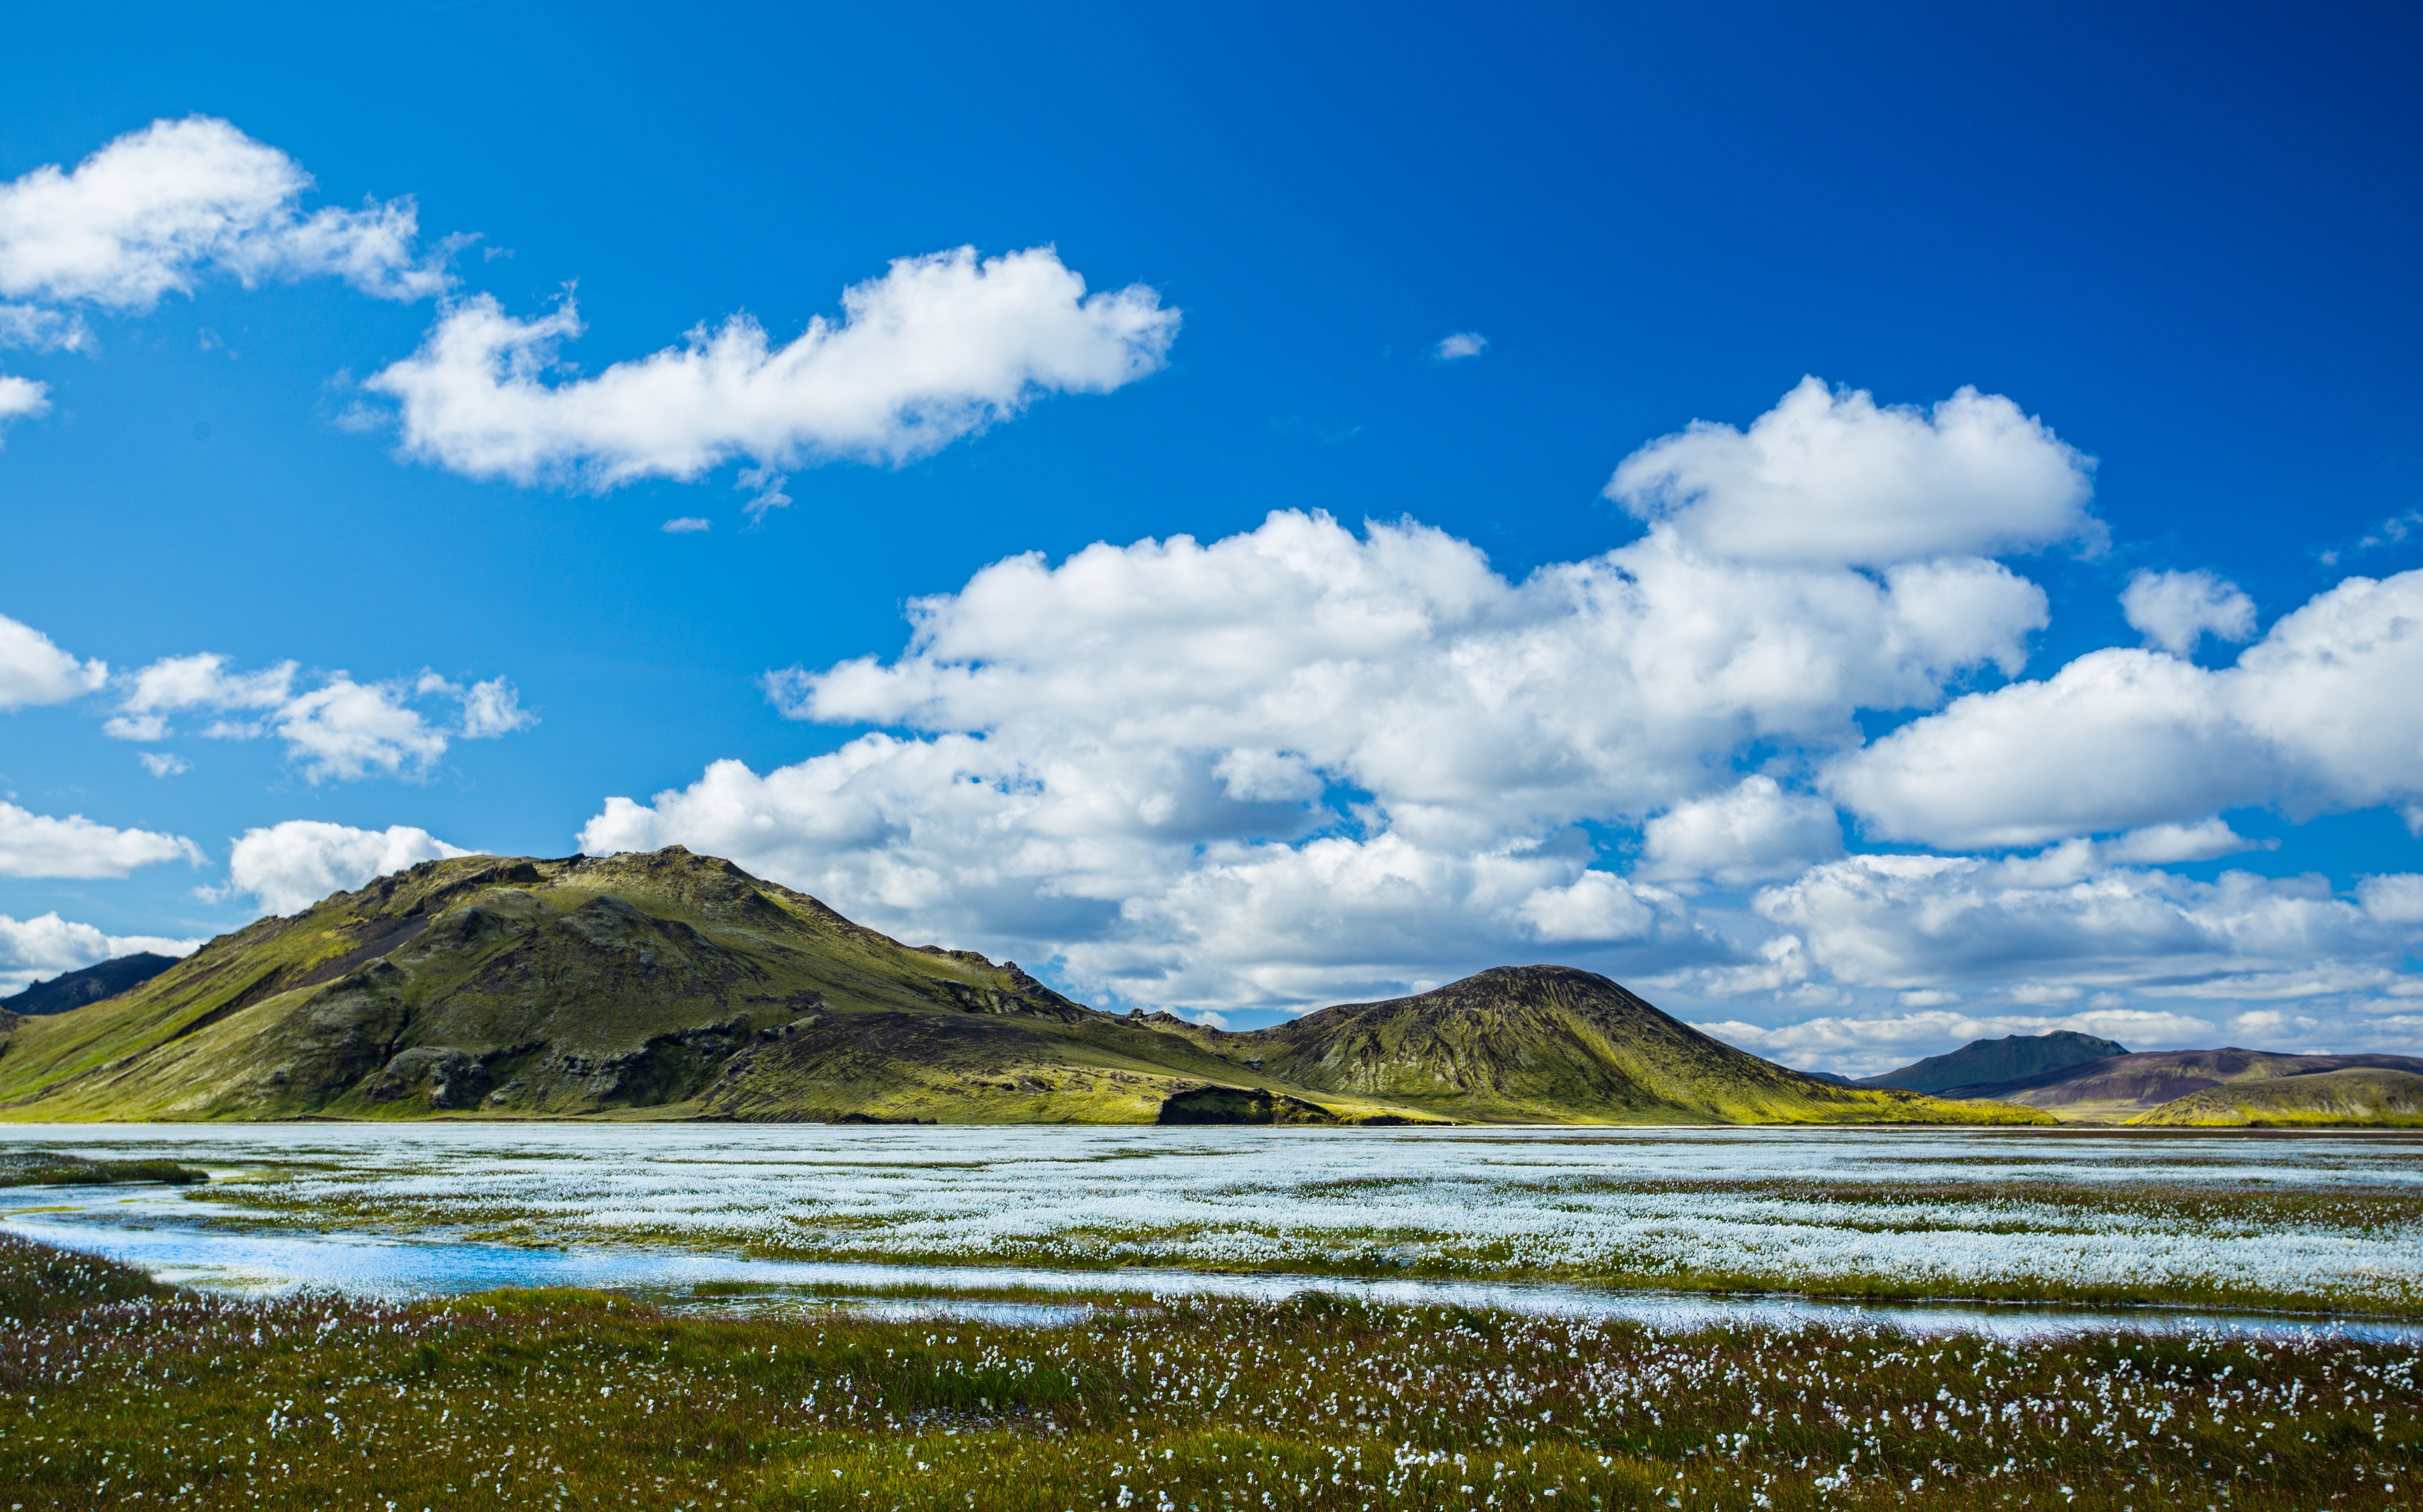
landscape, sea, coast, water, nature, grass, horizon, mountain, cloud, sky, meadow, prairie, hill, lake, mountain range, travel, green, scenic, pasture, natural, scenery, iceland, highland, plain, mountains, grassland, plateau, icelandic, fell, habitat, loch, ecosystem, tundra, steppe, landform, landmannalaugar, fjallabak nature reserve, natural environment, geographical feature, mountainous landforms